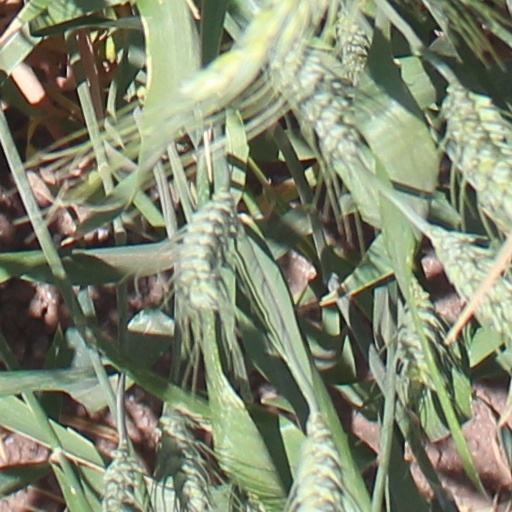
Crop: wheat